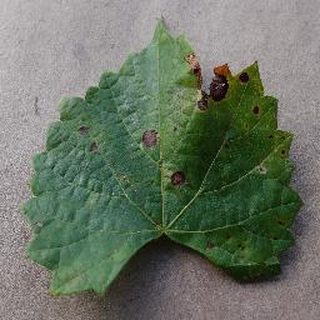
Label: grape_black_rot